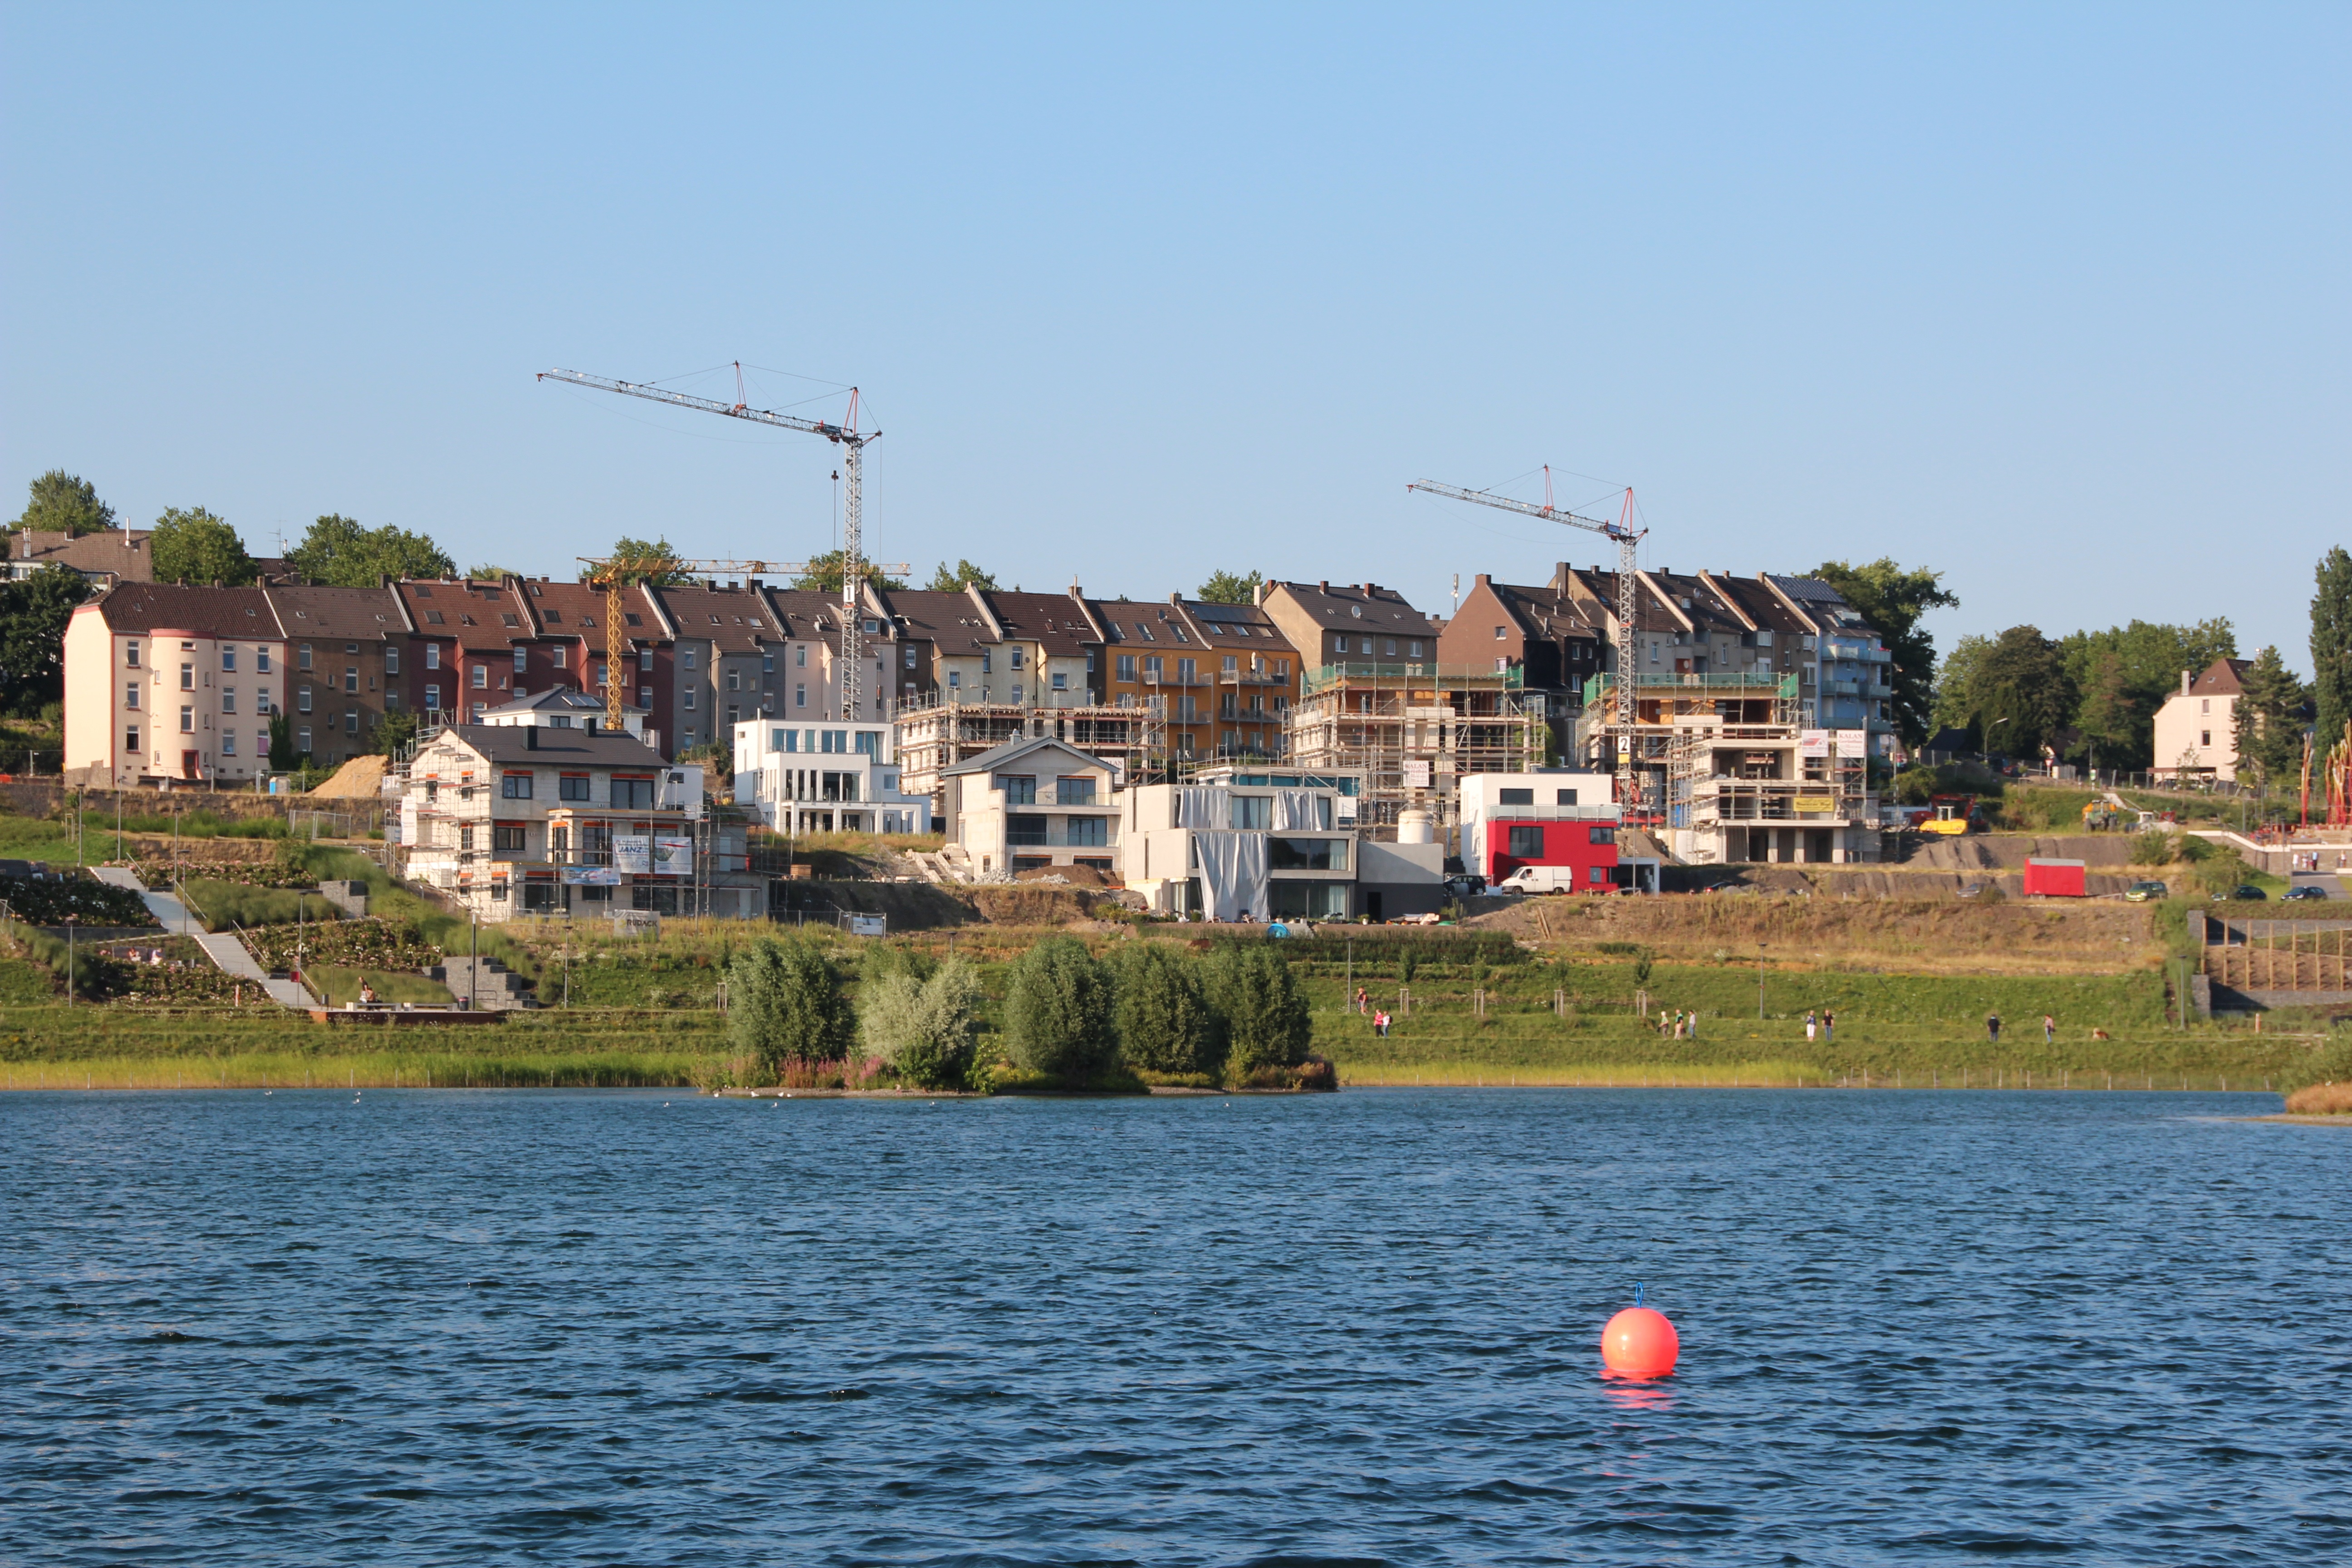
sea, coast, dock, boat, lake, town, building, river, vehicle, bay, harbor, marina, waterway, boating, crane, dortmund, authority, phoenix lake, construction section